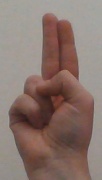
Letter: taa